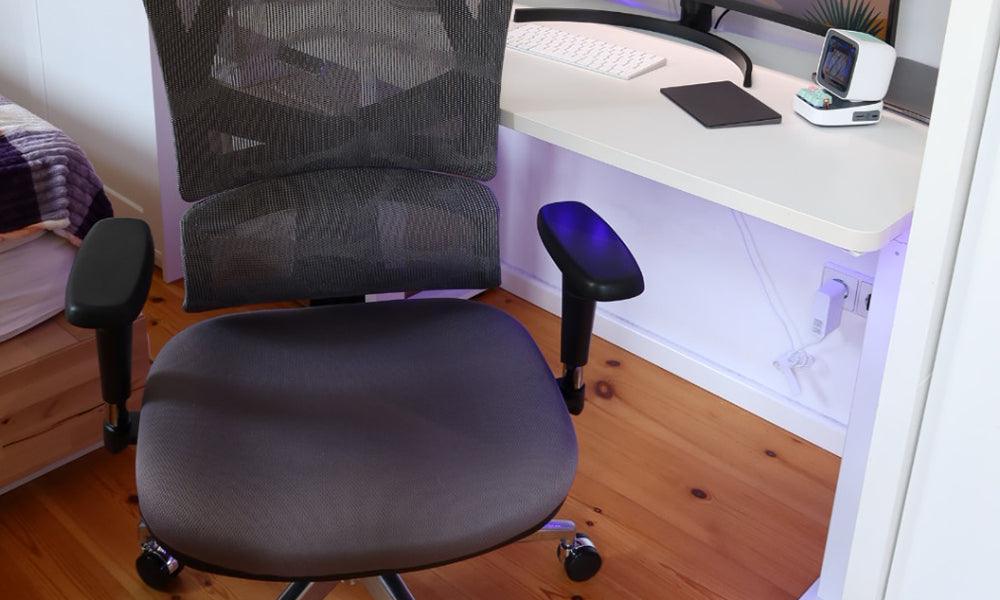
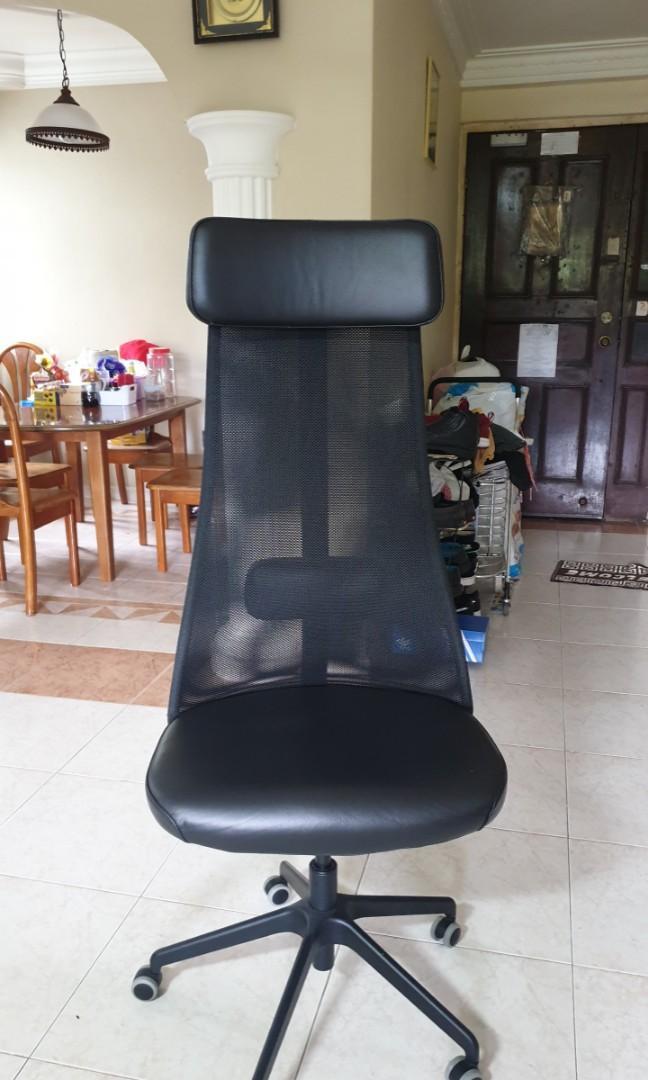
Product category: items_chair
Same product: no